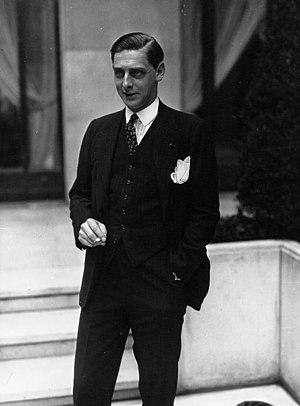
Le prince Nicolae de Hohenzollern ou de Roumanie, né le 18 août 1903 à Sinaia et mort le 9 juillet 1978 à Madrid, est un membre de la famille royale de Roumanie. Il est régent de Roumanie du 20 juillet 1927 au 8 juin 1930 pendant la minorité de son neveu, le roi Michel Iᵉʳ.